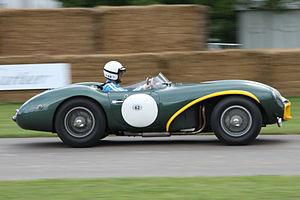
Patrick "Pat" Waldron Cobham Griffith, né le 26 avril 1925 à Weybridge et mort le 28 janvier 1980 à Vale Royal à 54 ans de longue maladie, est un ancien pilote automobile britannique de la première moitié des années 1950, sur circuits en voitures de sport.
L'Aston Martin DB3S est une voiture de sport de compétition construite par Aston Martin suite à l'échec de la lourde et non compétitive DB3 conçue par Eberan Eberhorst. William Watson, assistant d'Eberhorst, présenta un autre projet à John Wyer, responsable compétition chez Aston Martin, dont l'aide était indispensable, car Eberhorst aurait pu s'opposer au projet. Au total, 31 voitures ont été fabriquées, dont 11 voitures usines et 20 voitures clients.